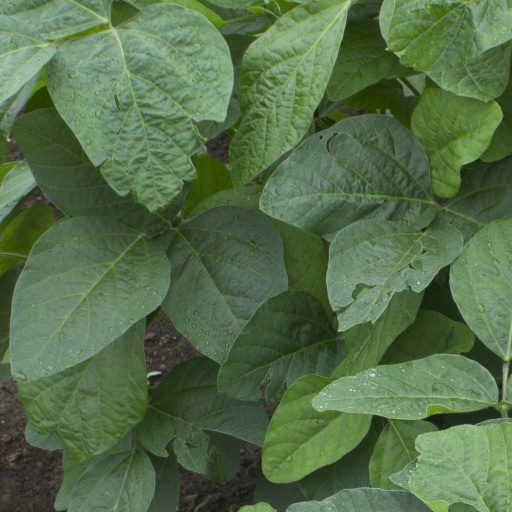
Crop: soybean